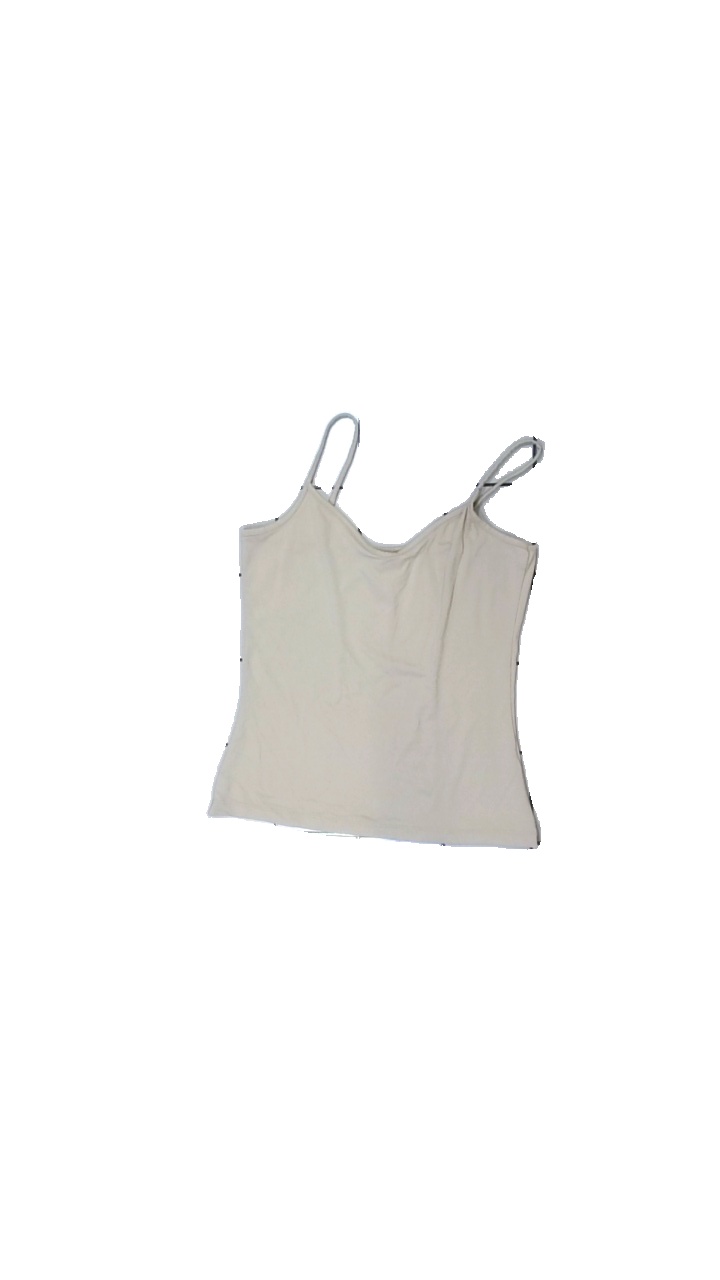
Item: Tank Top (Ladies)
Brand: H&m
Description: beiget linne
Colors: Beige
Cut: Regular
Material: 100% nylone
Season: Summer
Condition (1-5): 5
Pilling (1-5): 5
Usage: Reuse
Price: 50-100